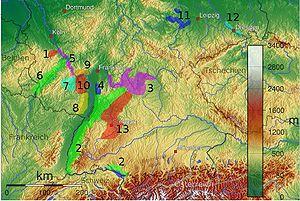
Le vignoble de Saxe est l'une des treize régions viticoles d'Allemagne et remonte au moins au XIIᵉ siècle.